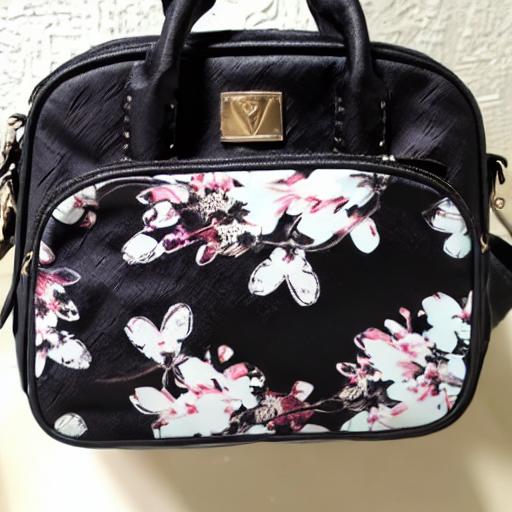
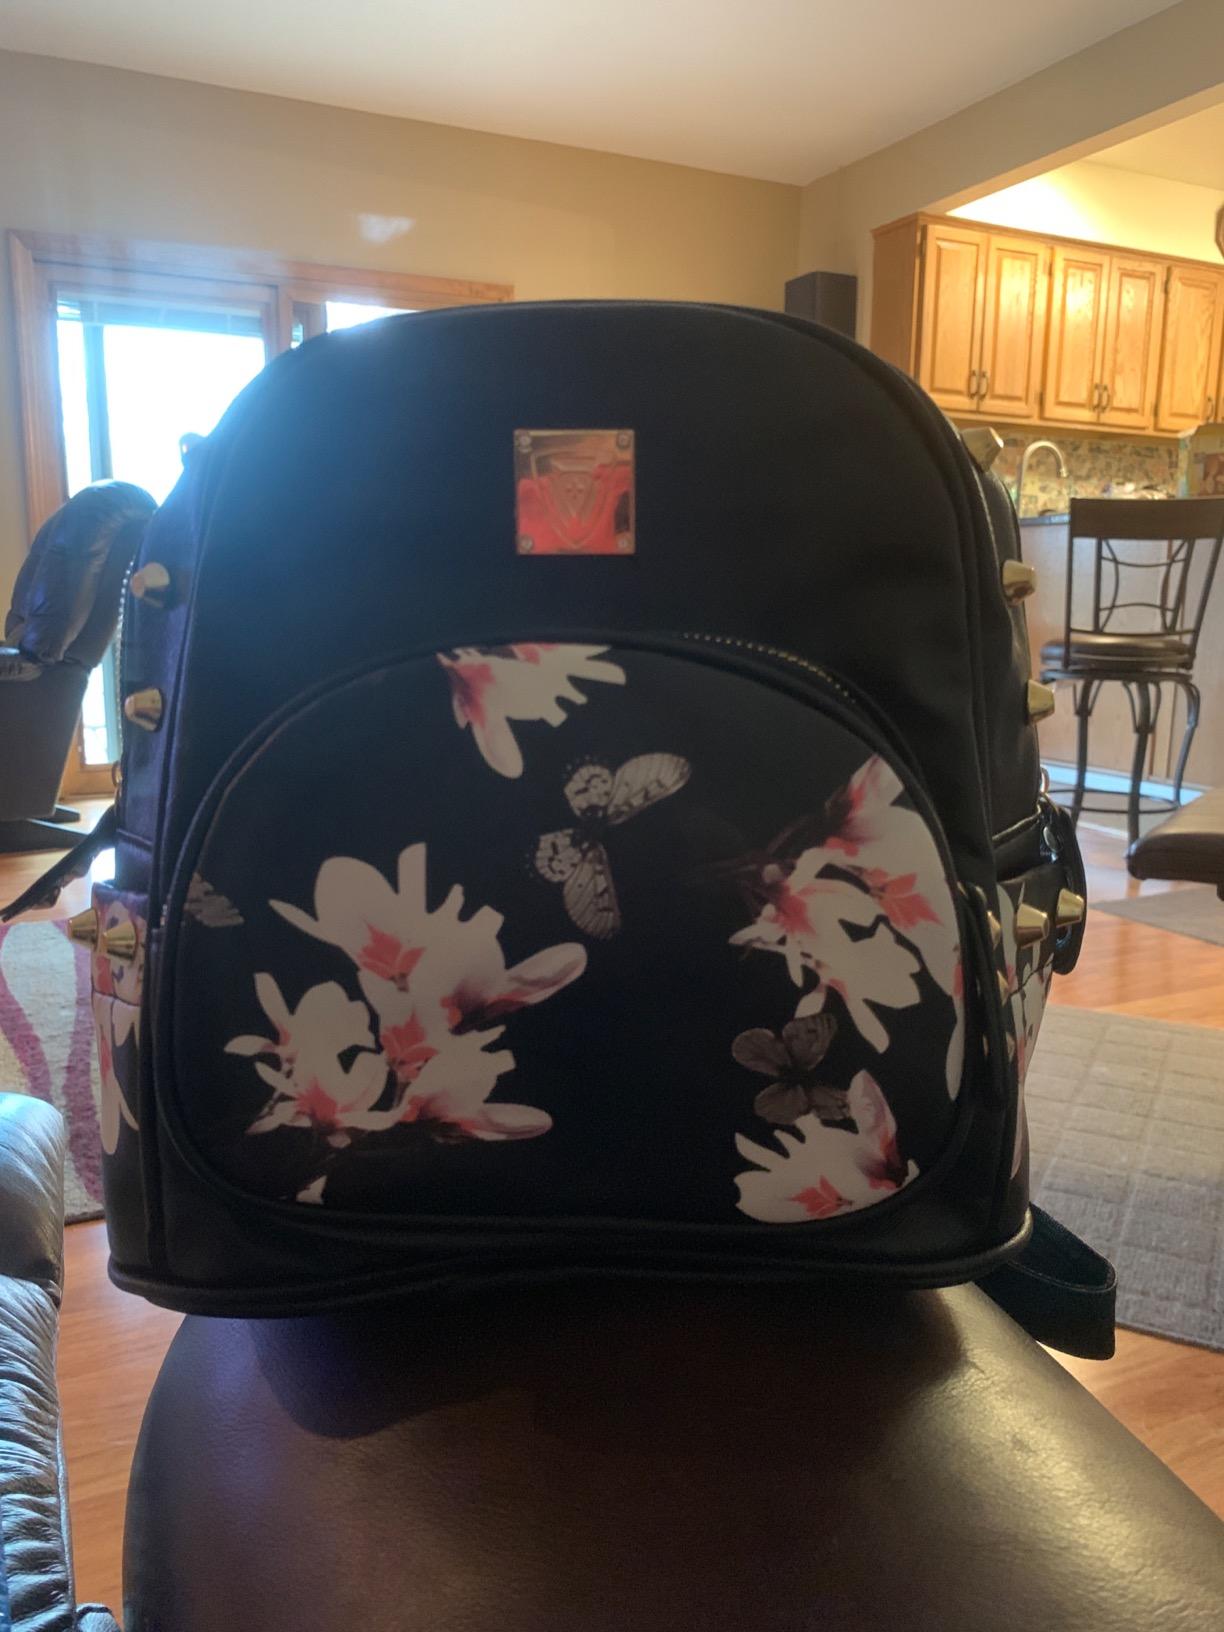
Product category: accessories_handbag
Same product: no